Arthur P. Gorman

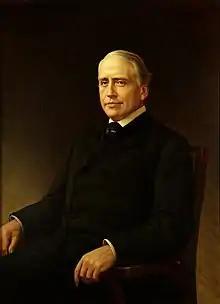
Gorman's senate portrait, by Louis P. Dieterich, 1911

Gorman's only son, Arthur Jr., attended Lawrenceville Prep and played on the Maryland Agricultural College football team in 1892 and 1893 as a fullback. In 1898, Arthur Jr. founded the Piedmont Mining Company in Maryland and West Virginia with his uncle William and Thomas L. Marriott. He married Grace Norris on November 28, 1900. Arthur Jr. served as a Maryland state senator (1904–1910), the last year during which he was Senate President.